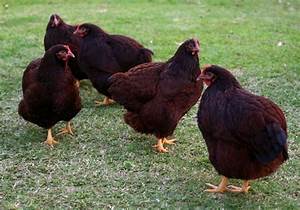
Label: gallina